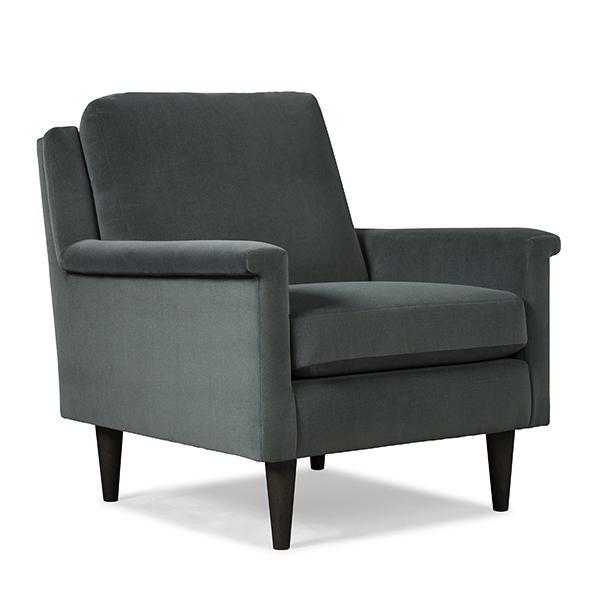
DACEY LEATHER CLUB CHAIR- C11DWLU
Weight & Dimensions Dimensions Full Dimension 34" W x 37.5" D x 38" H Width 34" Depth 37.5" Height 38" Weight Weight 25.5lbs. More About This Product The Dacey Collection is curated with clean lines and plush cushions for the ultimate mid-century style without sacrificing comfort. Contemporary arms with dramatic lines and tailored upholstery make a statement in any space. Back cushions are filled with premium pillow fibers and feature zipper access for easy adjustments. All seat cushions are reversible for added flexibility. "Angled metal legs, offered in brushed gold or brushed nickel express a bold, modern look. Tapered wooden legs lend a more transitional look. "We offer more than 700 fabrics, making this chair completely customizable to your home." Products are available in multiple covers. Call or visit the store for more options.
Brand: Best Home Furnishing
Category: Furniture > Chairs > Armchairs, Recliners & Sleeper Chairs > Armchairs